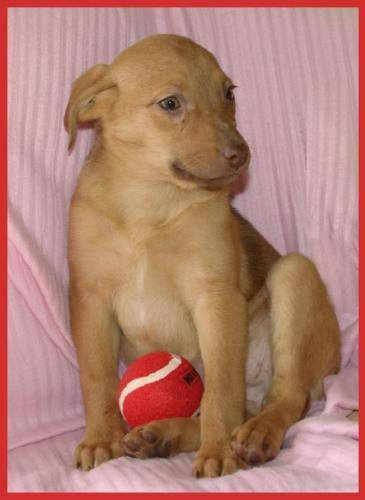
Label: dog